Tingu Rangadu

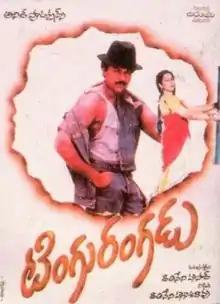
Theatrical poster

Tingu Rangadu is a 1982 Telugu film directed by Tatineni Prasad. The film stars Chiranjeevi, Geetha, Jaggayya, Nutan Prasad, and Sowcar Janaki. The film was released on the same day as "Patnam Vachina Pativrathalu" (1982).